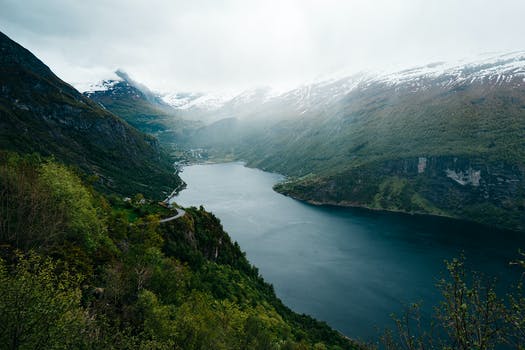
Label: No Watermark